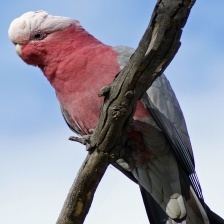
Species: COCKATOO
Scientific name: CACATUIDAE
ImageNet parent category: sulphur-crested_cockatoo